Gérard Thibault d'Anvers

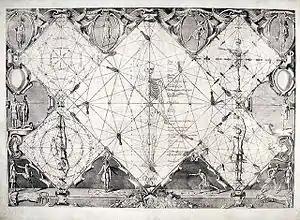
Several versions of Thibault's "mysterious circle" from chapter 1 of "Academie de l'Espée".

Thibault's treatise is notable for its highly logical, mathematical approach to swordplay. He discusses at great length the precise geometric relationships between opposing fighters, always stressing the importance of natural proportion. These relationships are expressed through a circular diagram that Thibault refers to as the "mysterious circle," visible on the floor in most of the plates in "Academie de l'Espée."